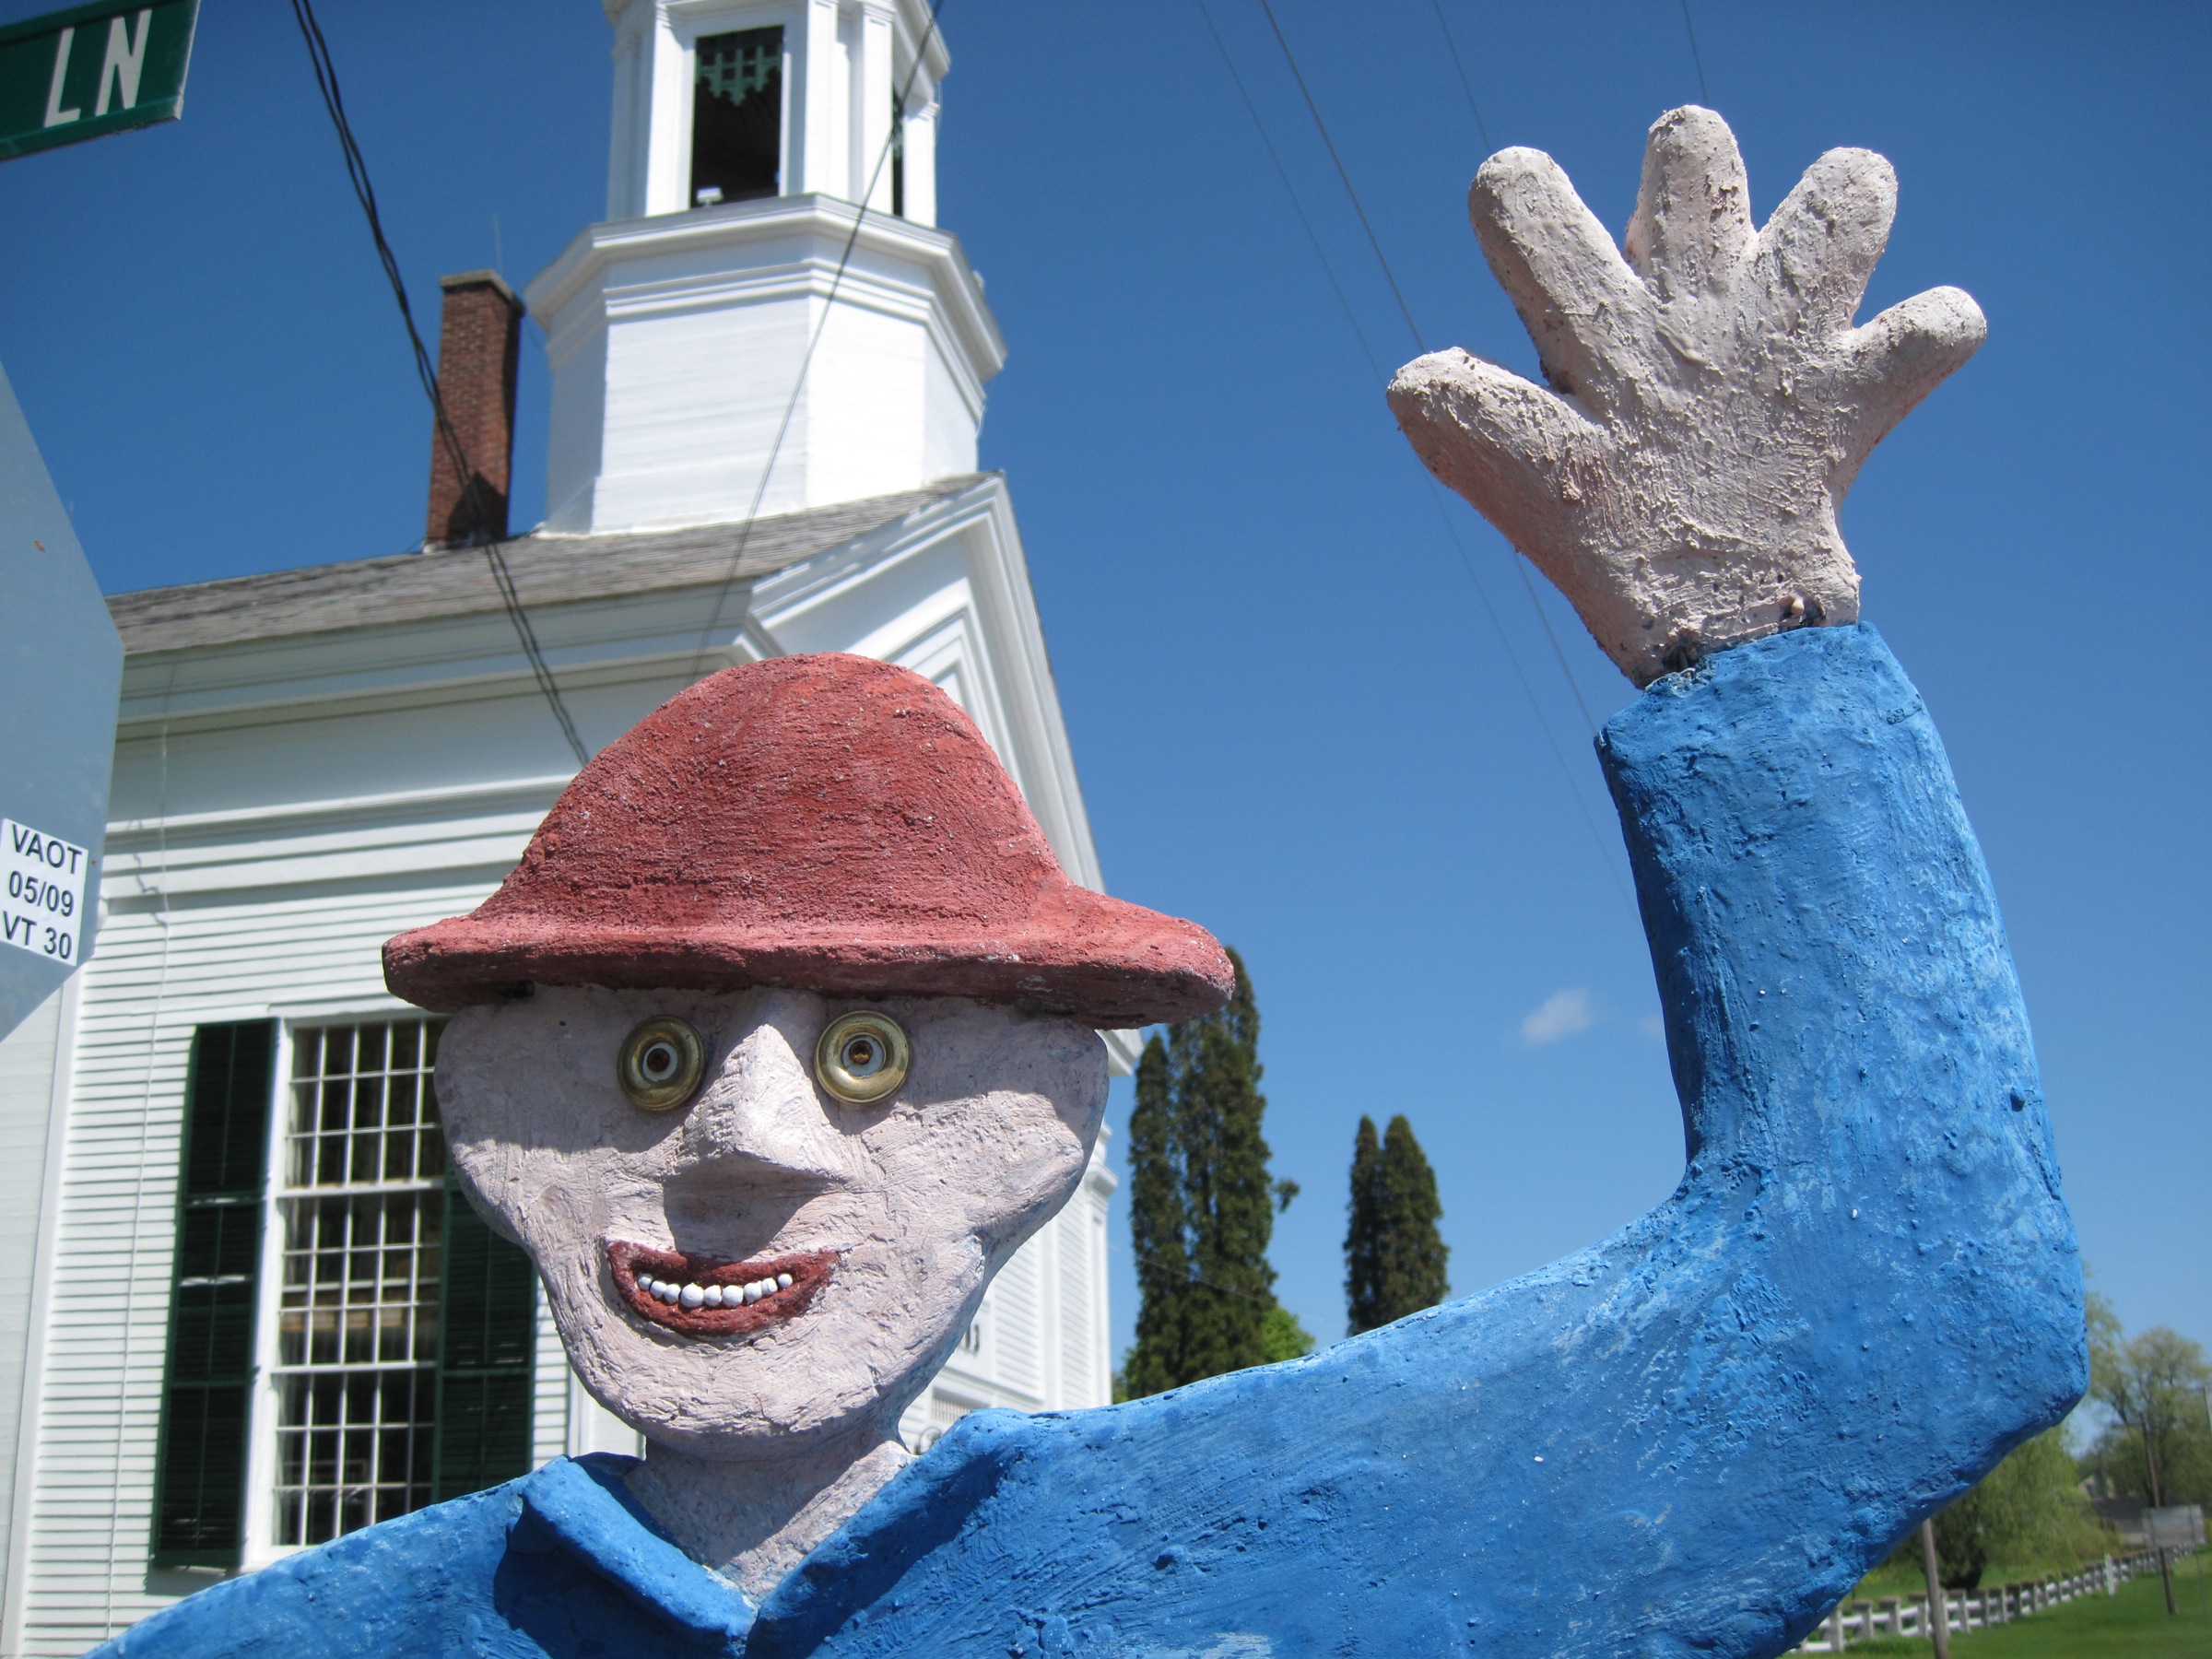
snow, winter, monument, statue, blue, sculpture, art, vermont, 2009365